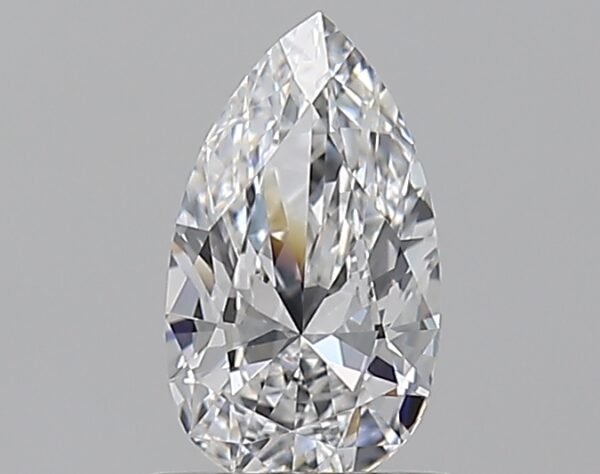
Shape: pear
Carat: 0.6
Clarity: IF
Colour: D
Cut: EX
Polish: EX
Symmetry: VG
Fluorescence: N
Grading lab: GIA
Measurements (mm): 8.07 x 4.64 x 2.63